2014 National Rugby Championship

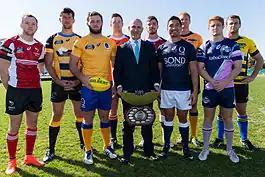
NRC Competition Launch with Buildcorp MD Tony Sukkar and players from all nine teams.

The 2014 National Rugby Championship (known as the Buildcorp National Rugby Championship for sponsorship reasons) was the inaugural season of Australia's National Rugby Championship, involving nine professional rugby union teams from around Australia. The competition kicked off on 21 August 2014. The final was held on 1 November 2014 and won by Brisbane City.